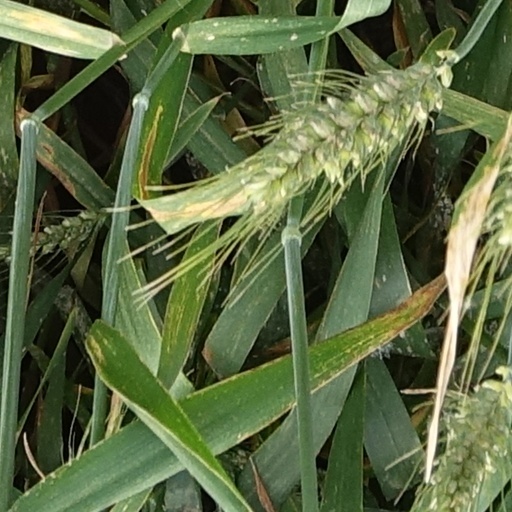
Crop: wheat